War of the Armenian Succession (201-200 BC)

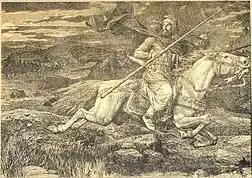
King Yervand IV (220-201/0 BCE)

However, after and Yervand became king, suspecting Sanatruk's sons, he massacred them all. It seems that the revenge for the massacre of Abgar's sons was fulfilled. But the foster mother of a little boy named Artaxoas took him and took him to the areas of province of Her, the pastoral stations of Maghkhazan, and sent a message to his nurse Smbat, the son of Byurad Bagratuni, in the village of Smbatavan in the province of Sper. Now, when Smbat heard the news of Sanatruk's death and the massacre of his sons, he left his two daughters in Baberd, and he himself went with his wife and a few people to search for Artaxias. Hearing this, Yervand sent scouts to capture them. For this reason, Smbat, disguised and on foot, wandered for a long time in the mountains and fields with the child, feeding him in pastoral stations and with herders, until the right time finding a way, he left to Parthia. Since Smbat was a brave man and well-known in advance, he is given great honor by the Persian military leaders, and the child also lives with the king's sons, who have been given places to live in the provinces of Bat and Volhom (Voghomn).